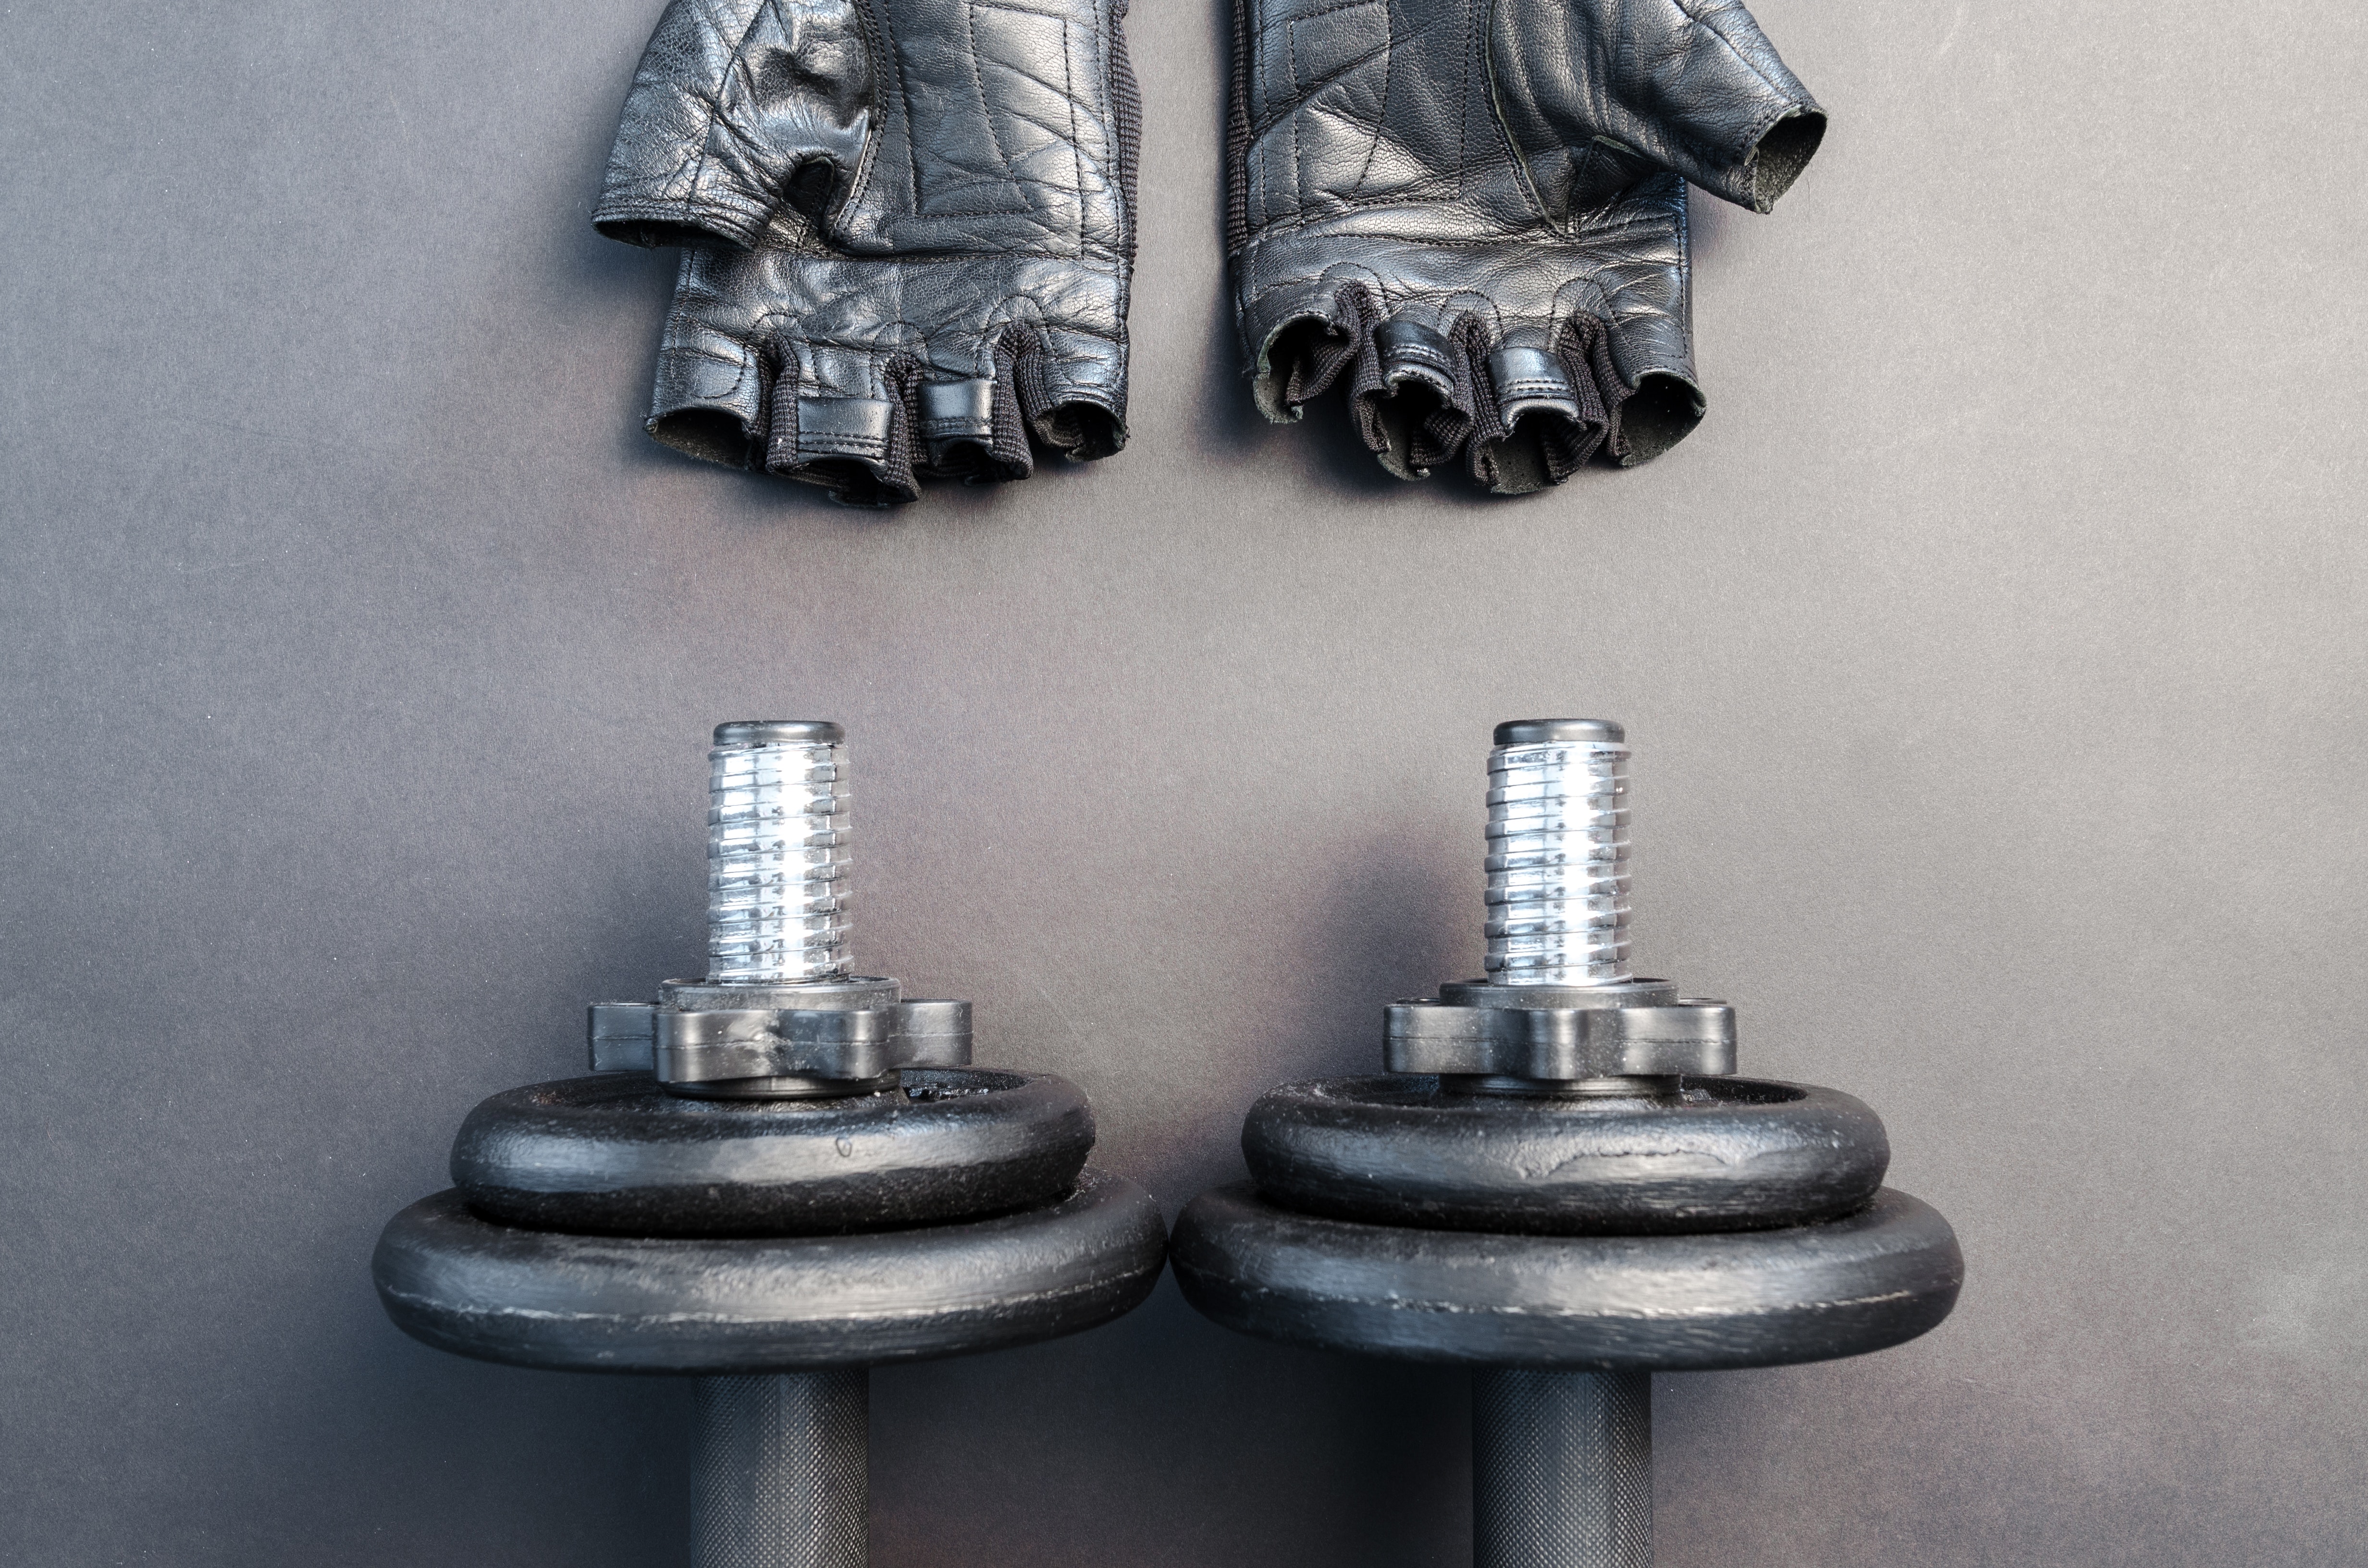
screw, auto part, fastener, automotive wheel system, automotive tire, wheel, metal